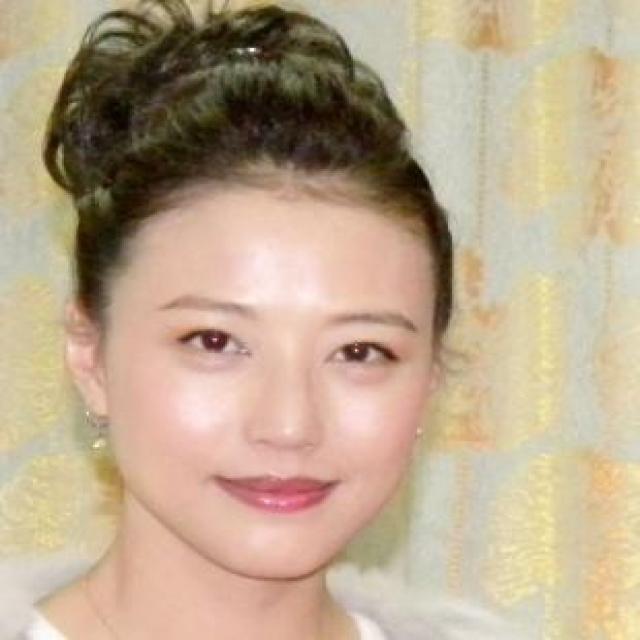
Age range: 21-44